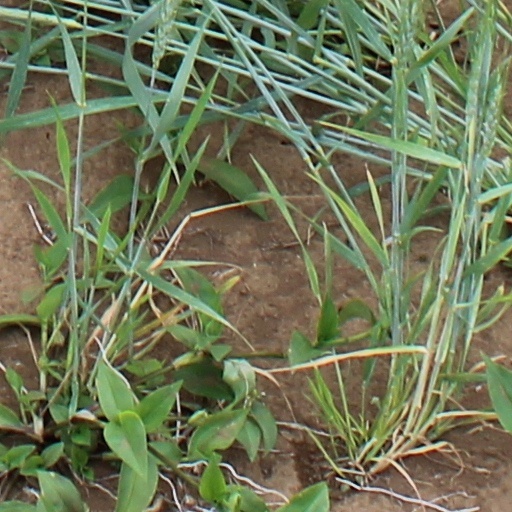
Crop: wheat